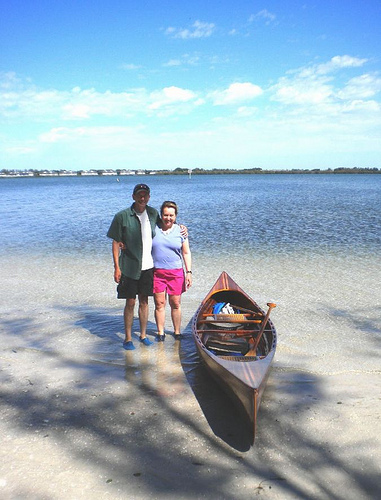
some people are standing by a small boat

a male and female couple a boat and water

Two people are standing at the edge of the water with a row boat.